John Wesley Hardin

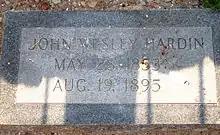

A century later, on August 27, 1995, there was a confrontation between two groups at the site of Hardin's grave. One group, representing several of Hardin's great-grandchildren, sought to relocate his body to Nixon, Texas, to be interred next to the grave of his first wife, Jane. The other group, consisting of locals from El Paso, sought to prevent the move. At the cemetery, the group representing Hardin's descendants presented a disinterment permit for the body, while the El Pasoans presented a court order prohibiting its removal. Both sides accused the other parties of seeking the tourist revenue generated by the location of the body. A subsequent lawsuit ruled in favor of keeping the body in El Paso, which was reversed on appeal, but his remains were never moved.